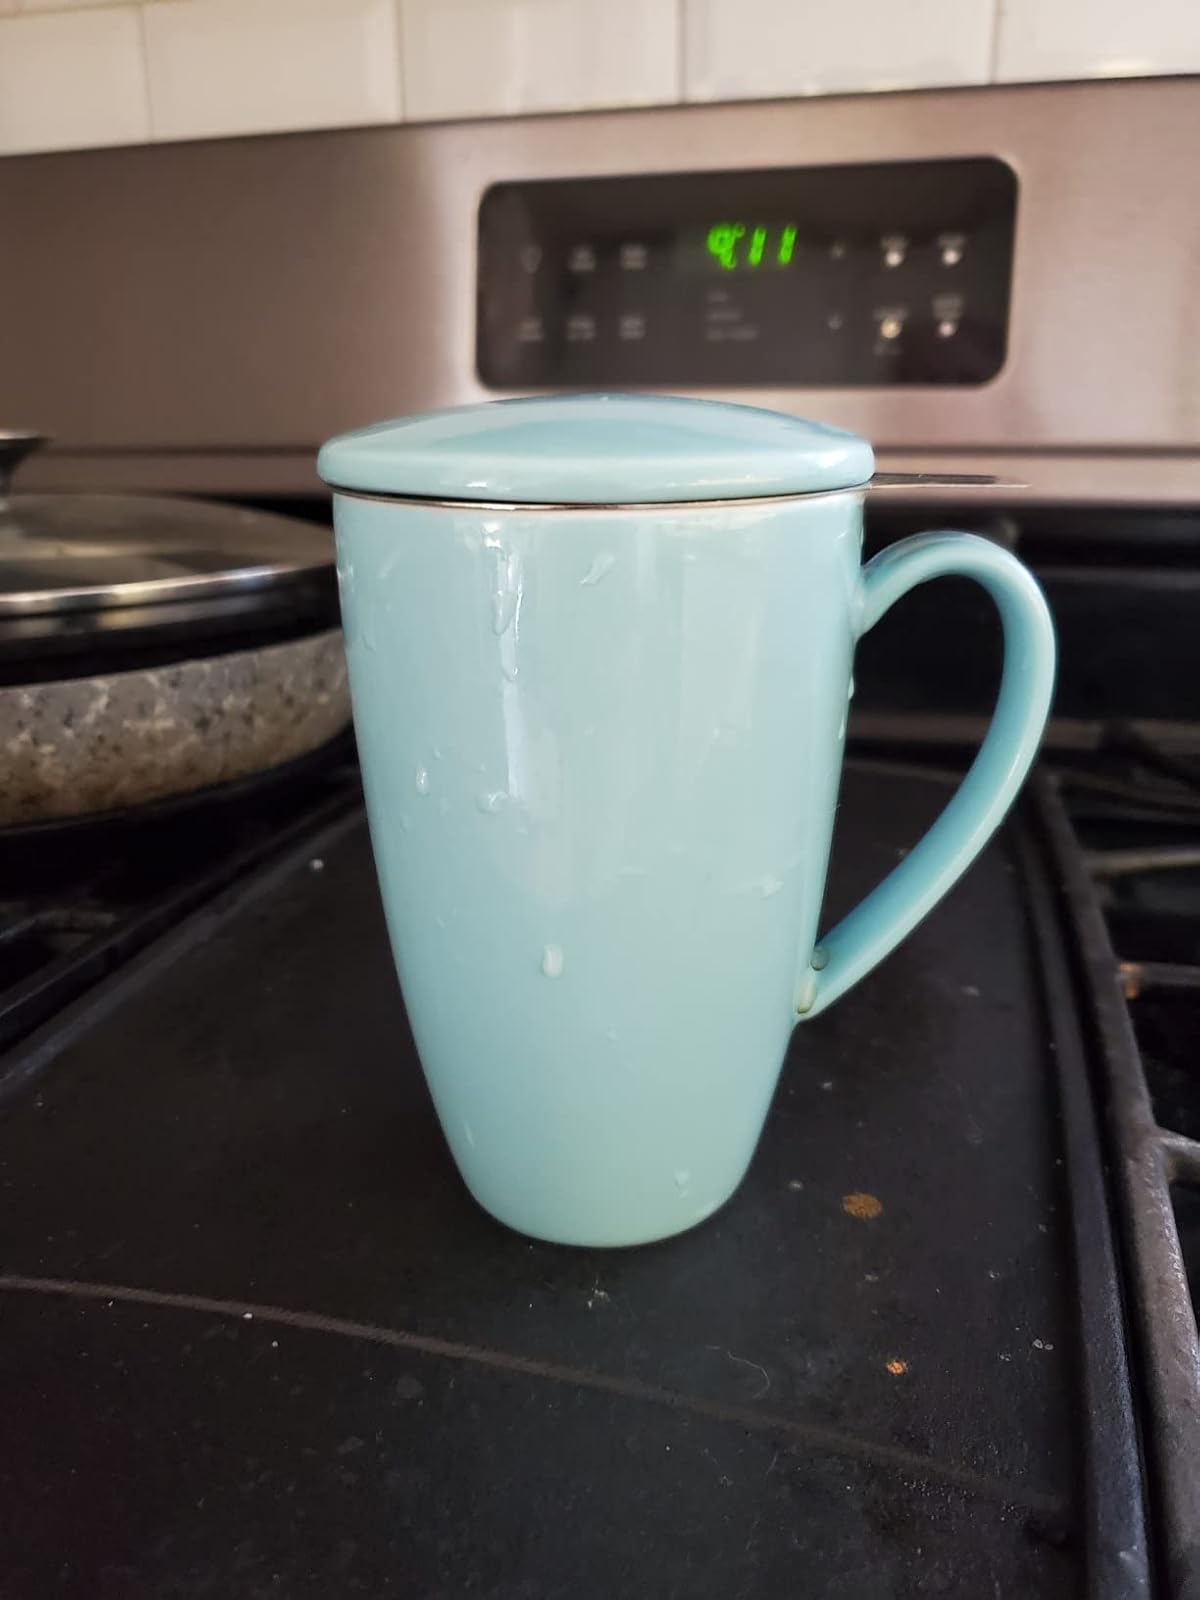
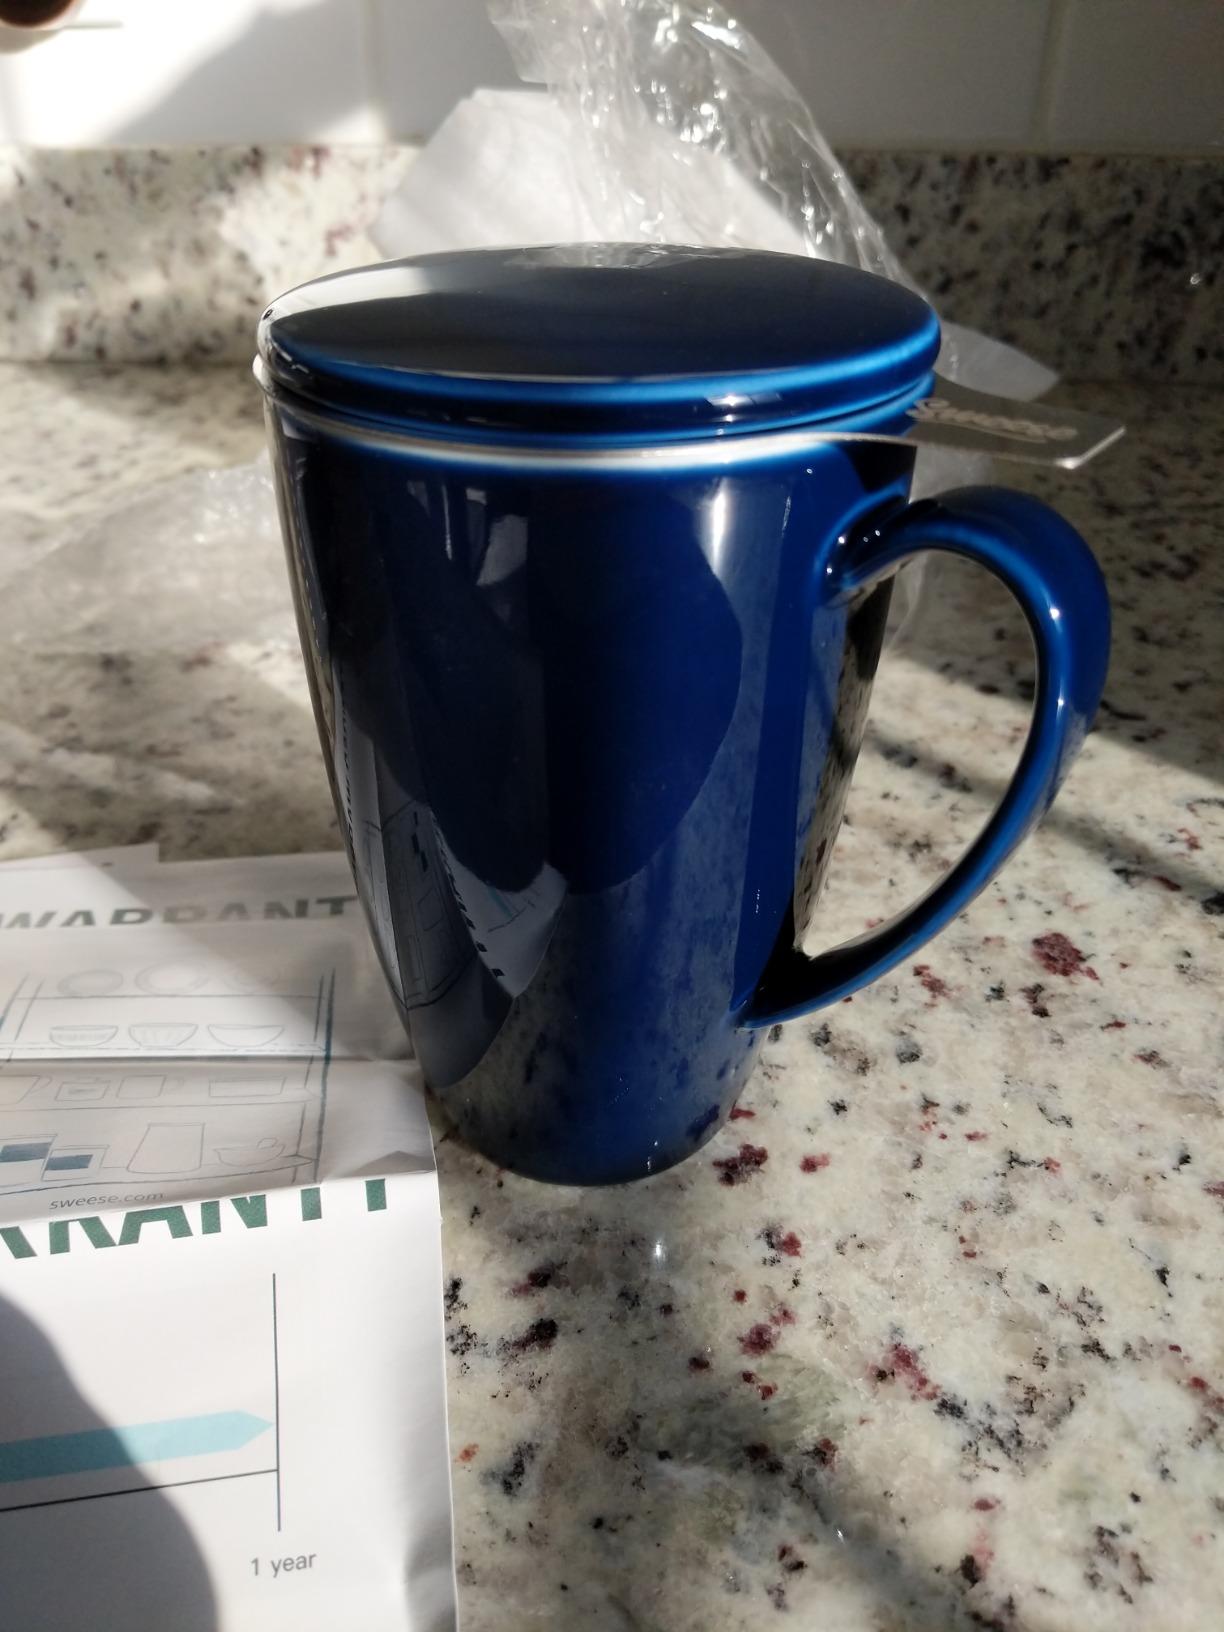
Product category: items_mug
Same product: no